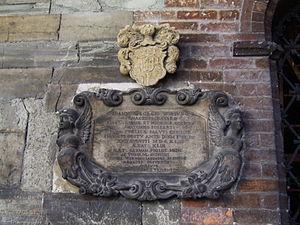
Johann Georg Wirsung fut un anatomiste allemand qui exerça à Padoue.